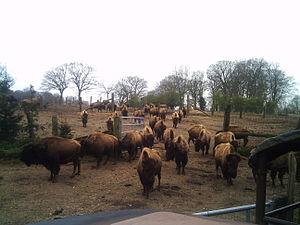
Muchedent est une commune française située dans le département de la Seine-Maritime en région Normandie.